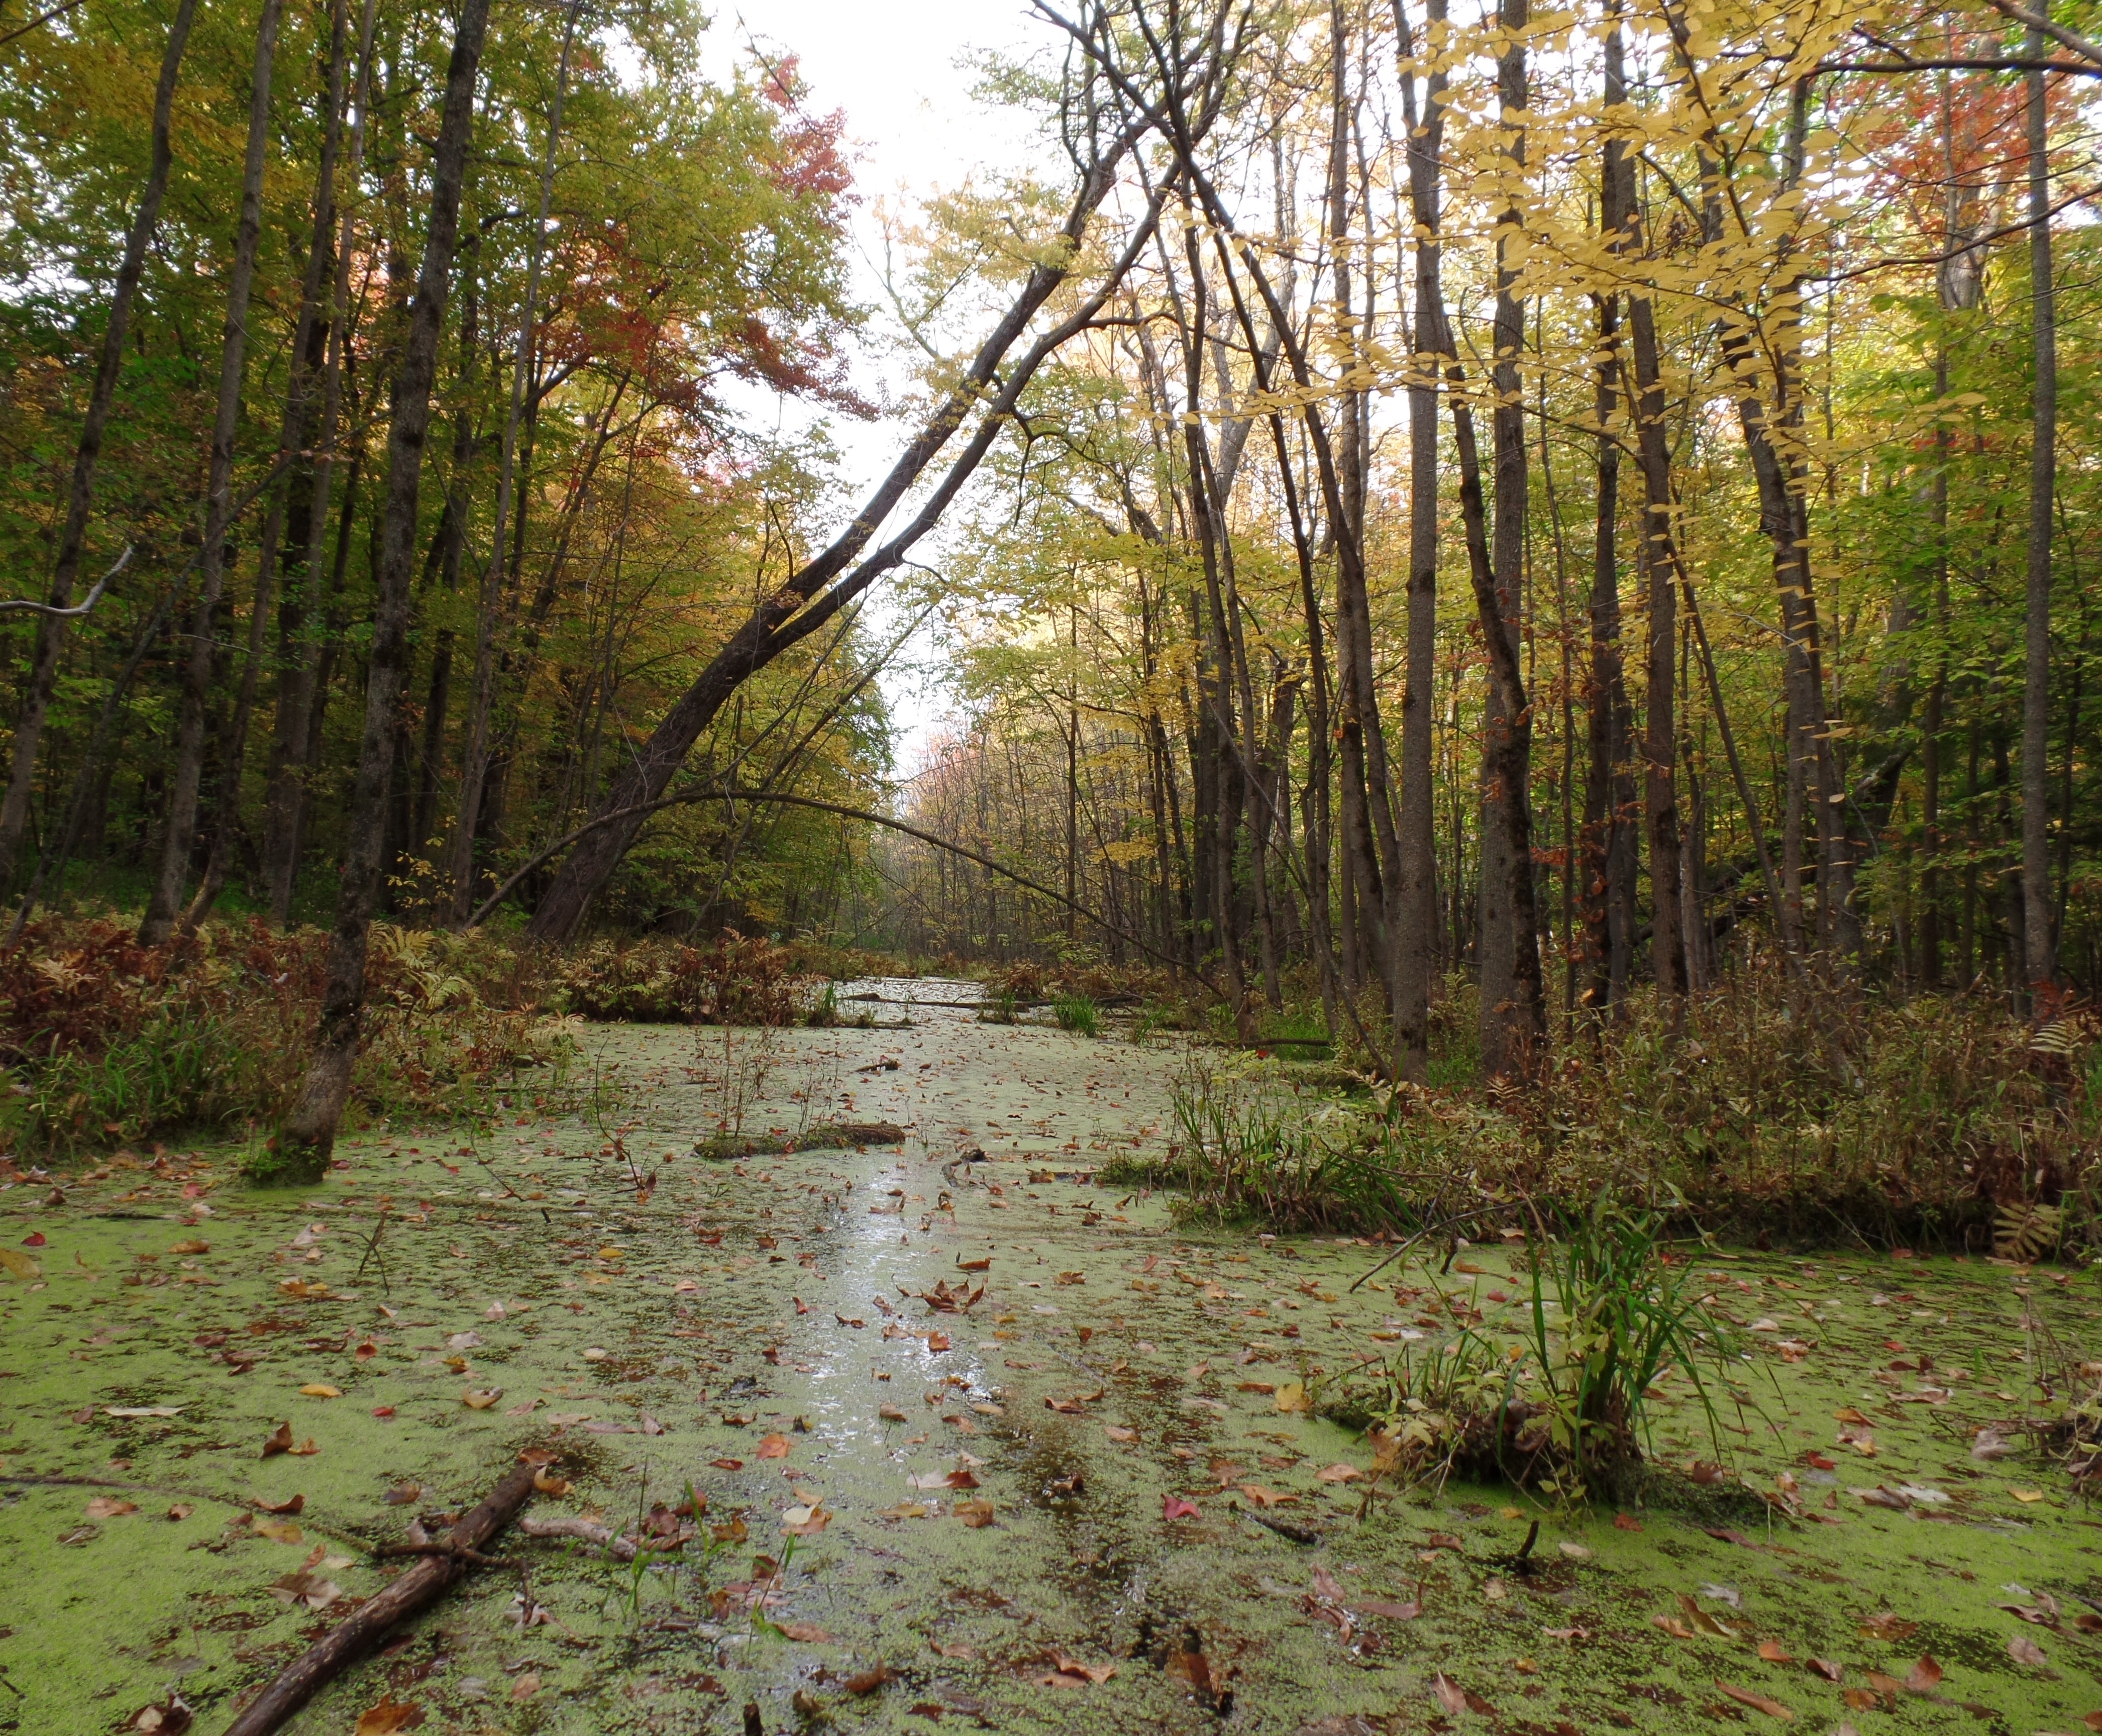
tree, nature, forest, marsh, swamp, wilderness, trail, leaf, pond, stream, color, autumn, water fall, deciduous, wetland, bog, woodland, habitat, autumn landscape, ecosystem, biome, natural environment, woody plant, temperate broadleaf and mixed forest, temperate coniferous forest